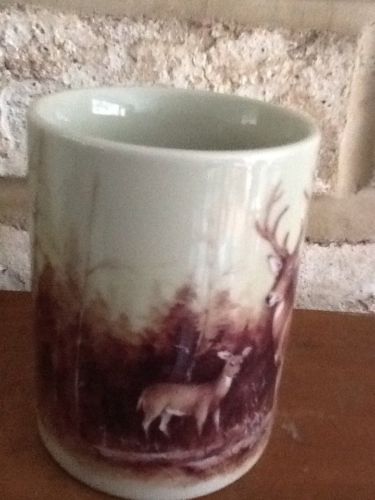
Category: mug